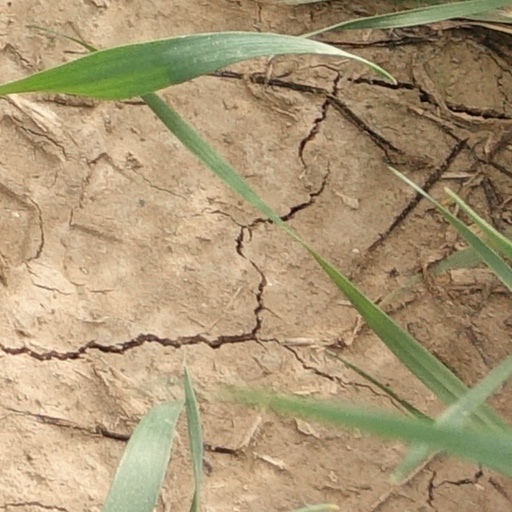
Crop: wheat